Falco Accame

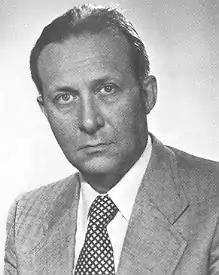
Accame in 1979

Falco Accame (17 April 1925 – 13 December 2021) was an Italian politician. A member of the Italian Socialist Party, he served in the Chamber of Deputies from 5 July 1976 to 11 July 1983.